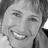
Emotion: happy